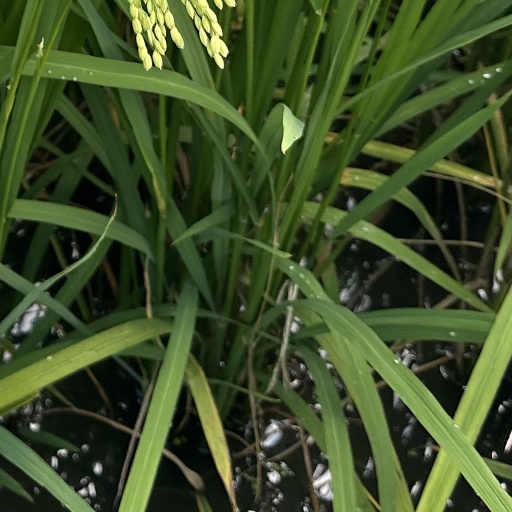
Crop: rice